IllumiNations: Reflections of Earth

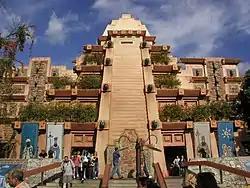
The control booth is at the top of the stairs on the façade, where the opening is.

The control booth was located above the Mexico Pavilion. It housed emergency stop controls, communications to each barge using wireless ethernet, and headset communication to the Globe barge driver. All barges were wired with multi-core cables, and most functions within these cables had a redundant wireless backup. Show audio and announcements also originated from the booth.